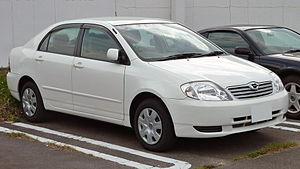
La Toyota Corolla, lancée en 2000, est la 9° génération du modèle Corolla. Elle est déclinée en version 3, 4, et 5 portes, en version break, ainsi que dans une version monospace appelée Corolla Verso. Il s'agissait de l'une des voitures les plus vendues dans le monde. Sa gamme de motorisations essence allait, en Europe, du 1,4 l VVT-I de 100 ch au 1,8 l VVTL-i de 192 ch sur la version TS, et en diesel du 1,4 l D4D de 90 ch au 2,0 l D4D de 115 ch.